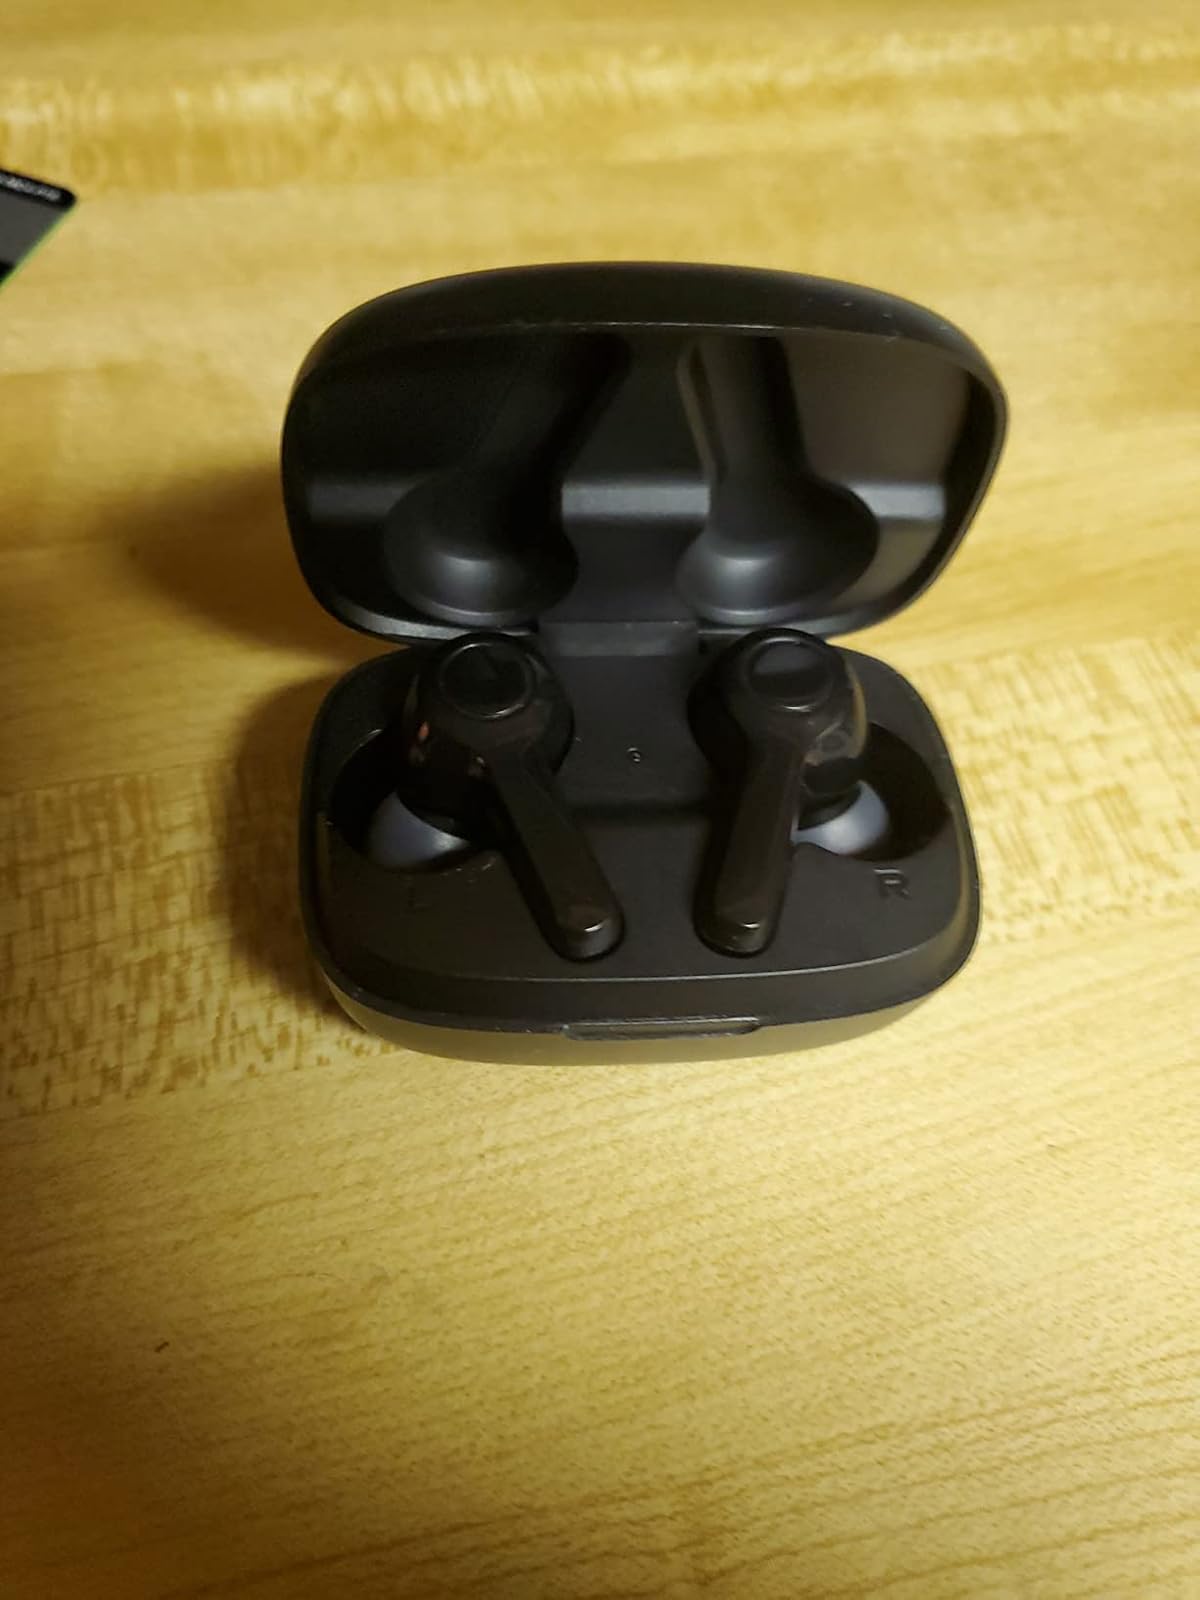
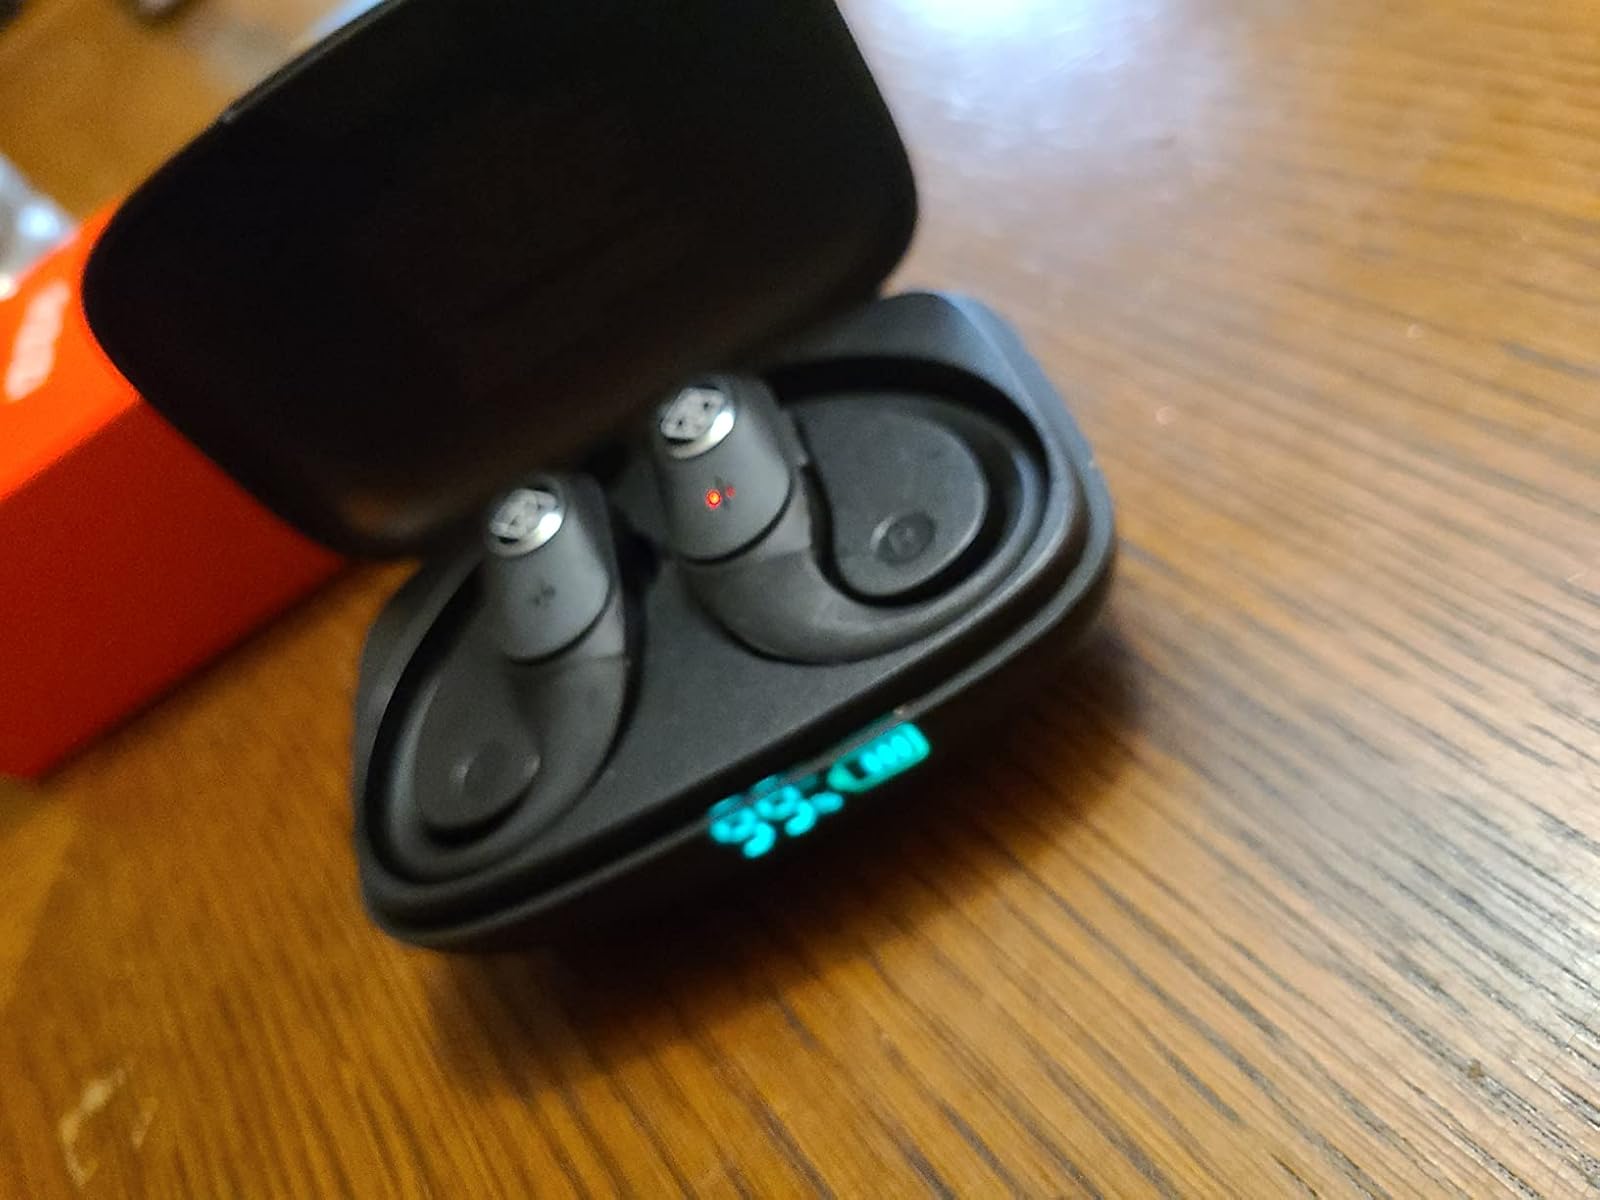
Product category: earbuds
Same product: no